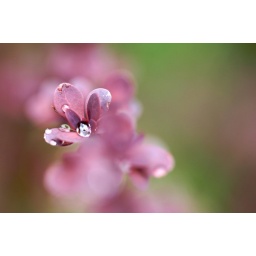
Found this drop of water on a plant in the garden of my parents